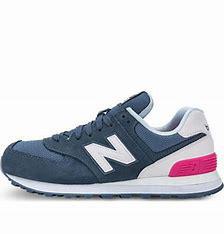
Brand: New
Model: Balance New Balance 574 Series